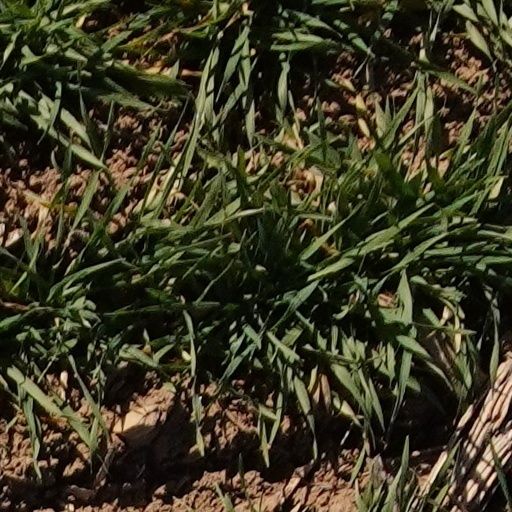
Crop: wheat